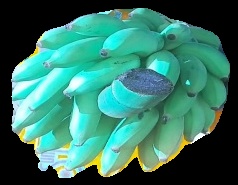
Variety: elakki-bale
Grade: grade2